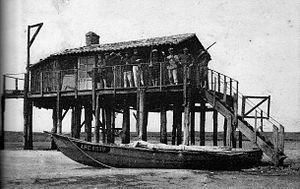
Une pinasse du bassin d'Arcachon ou pinassote est une petite embarcation à fond plat, à voile au tiers et avirons puis à moteur. Elle est utilisée traditionnellement pour la pêche et l'ostréiculture.
Une cabane tchanquée est une cabane en bois perchée sur pilotis typique du bassin d'Arcachon. Les deux cabanes tchanquées de l'île aux Oiseaux, situées sur la commune de La Teste-de-Buch, sont devenues l'emblème du Bassin et constituent, avec la dune du Pilat, l'un des motifs les plus représentés.